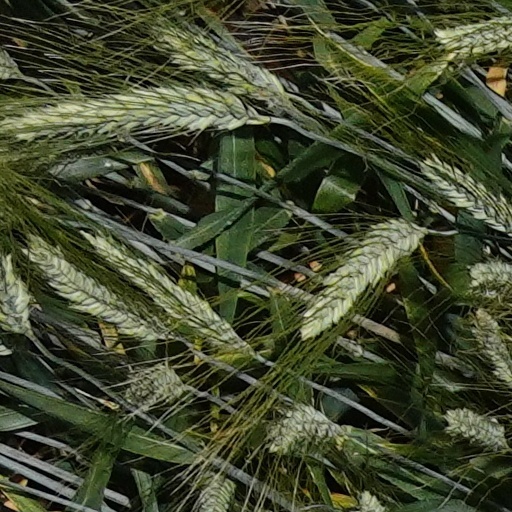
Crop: wheat